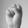
ASL letter: S